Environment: real
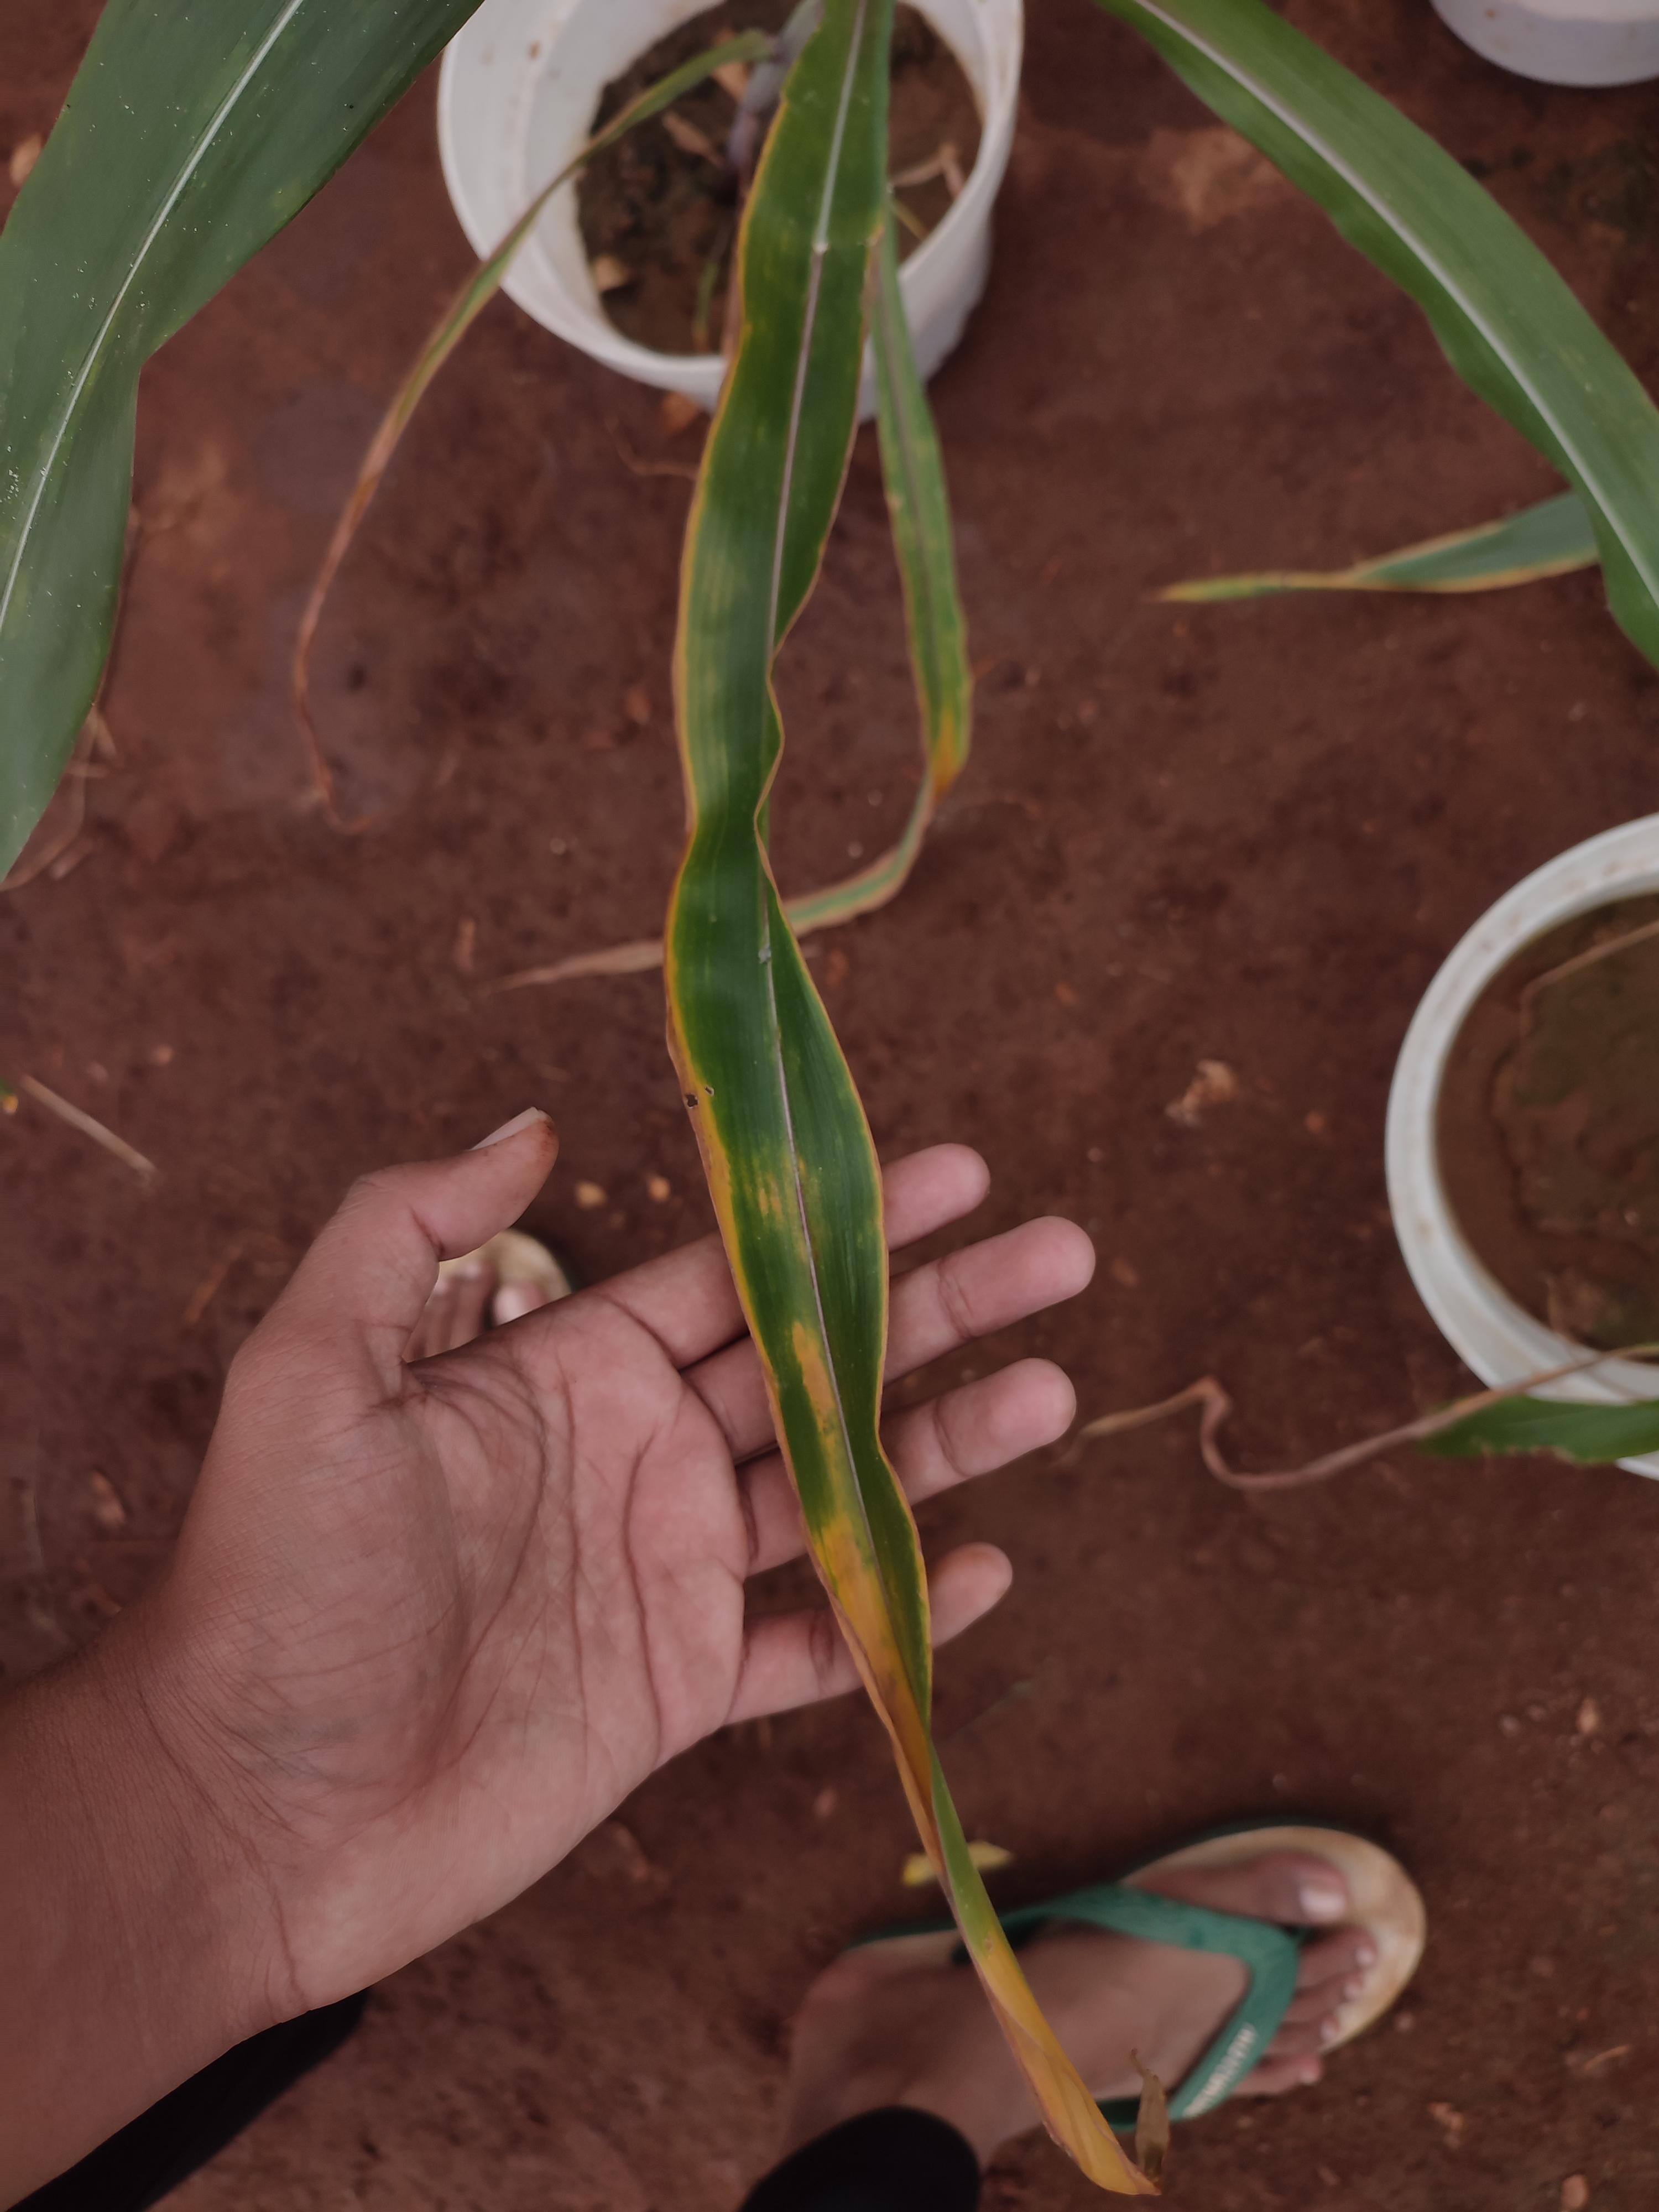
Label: potassium_deficiency